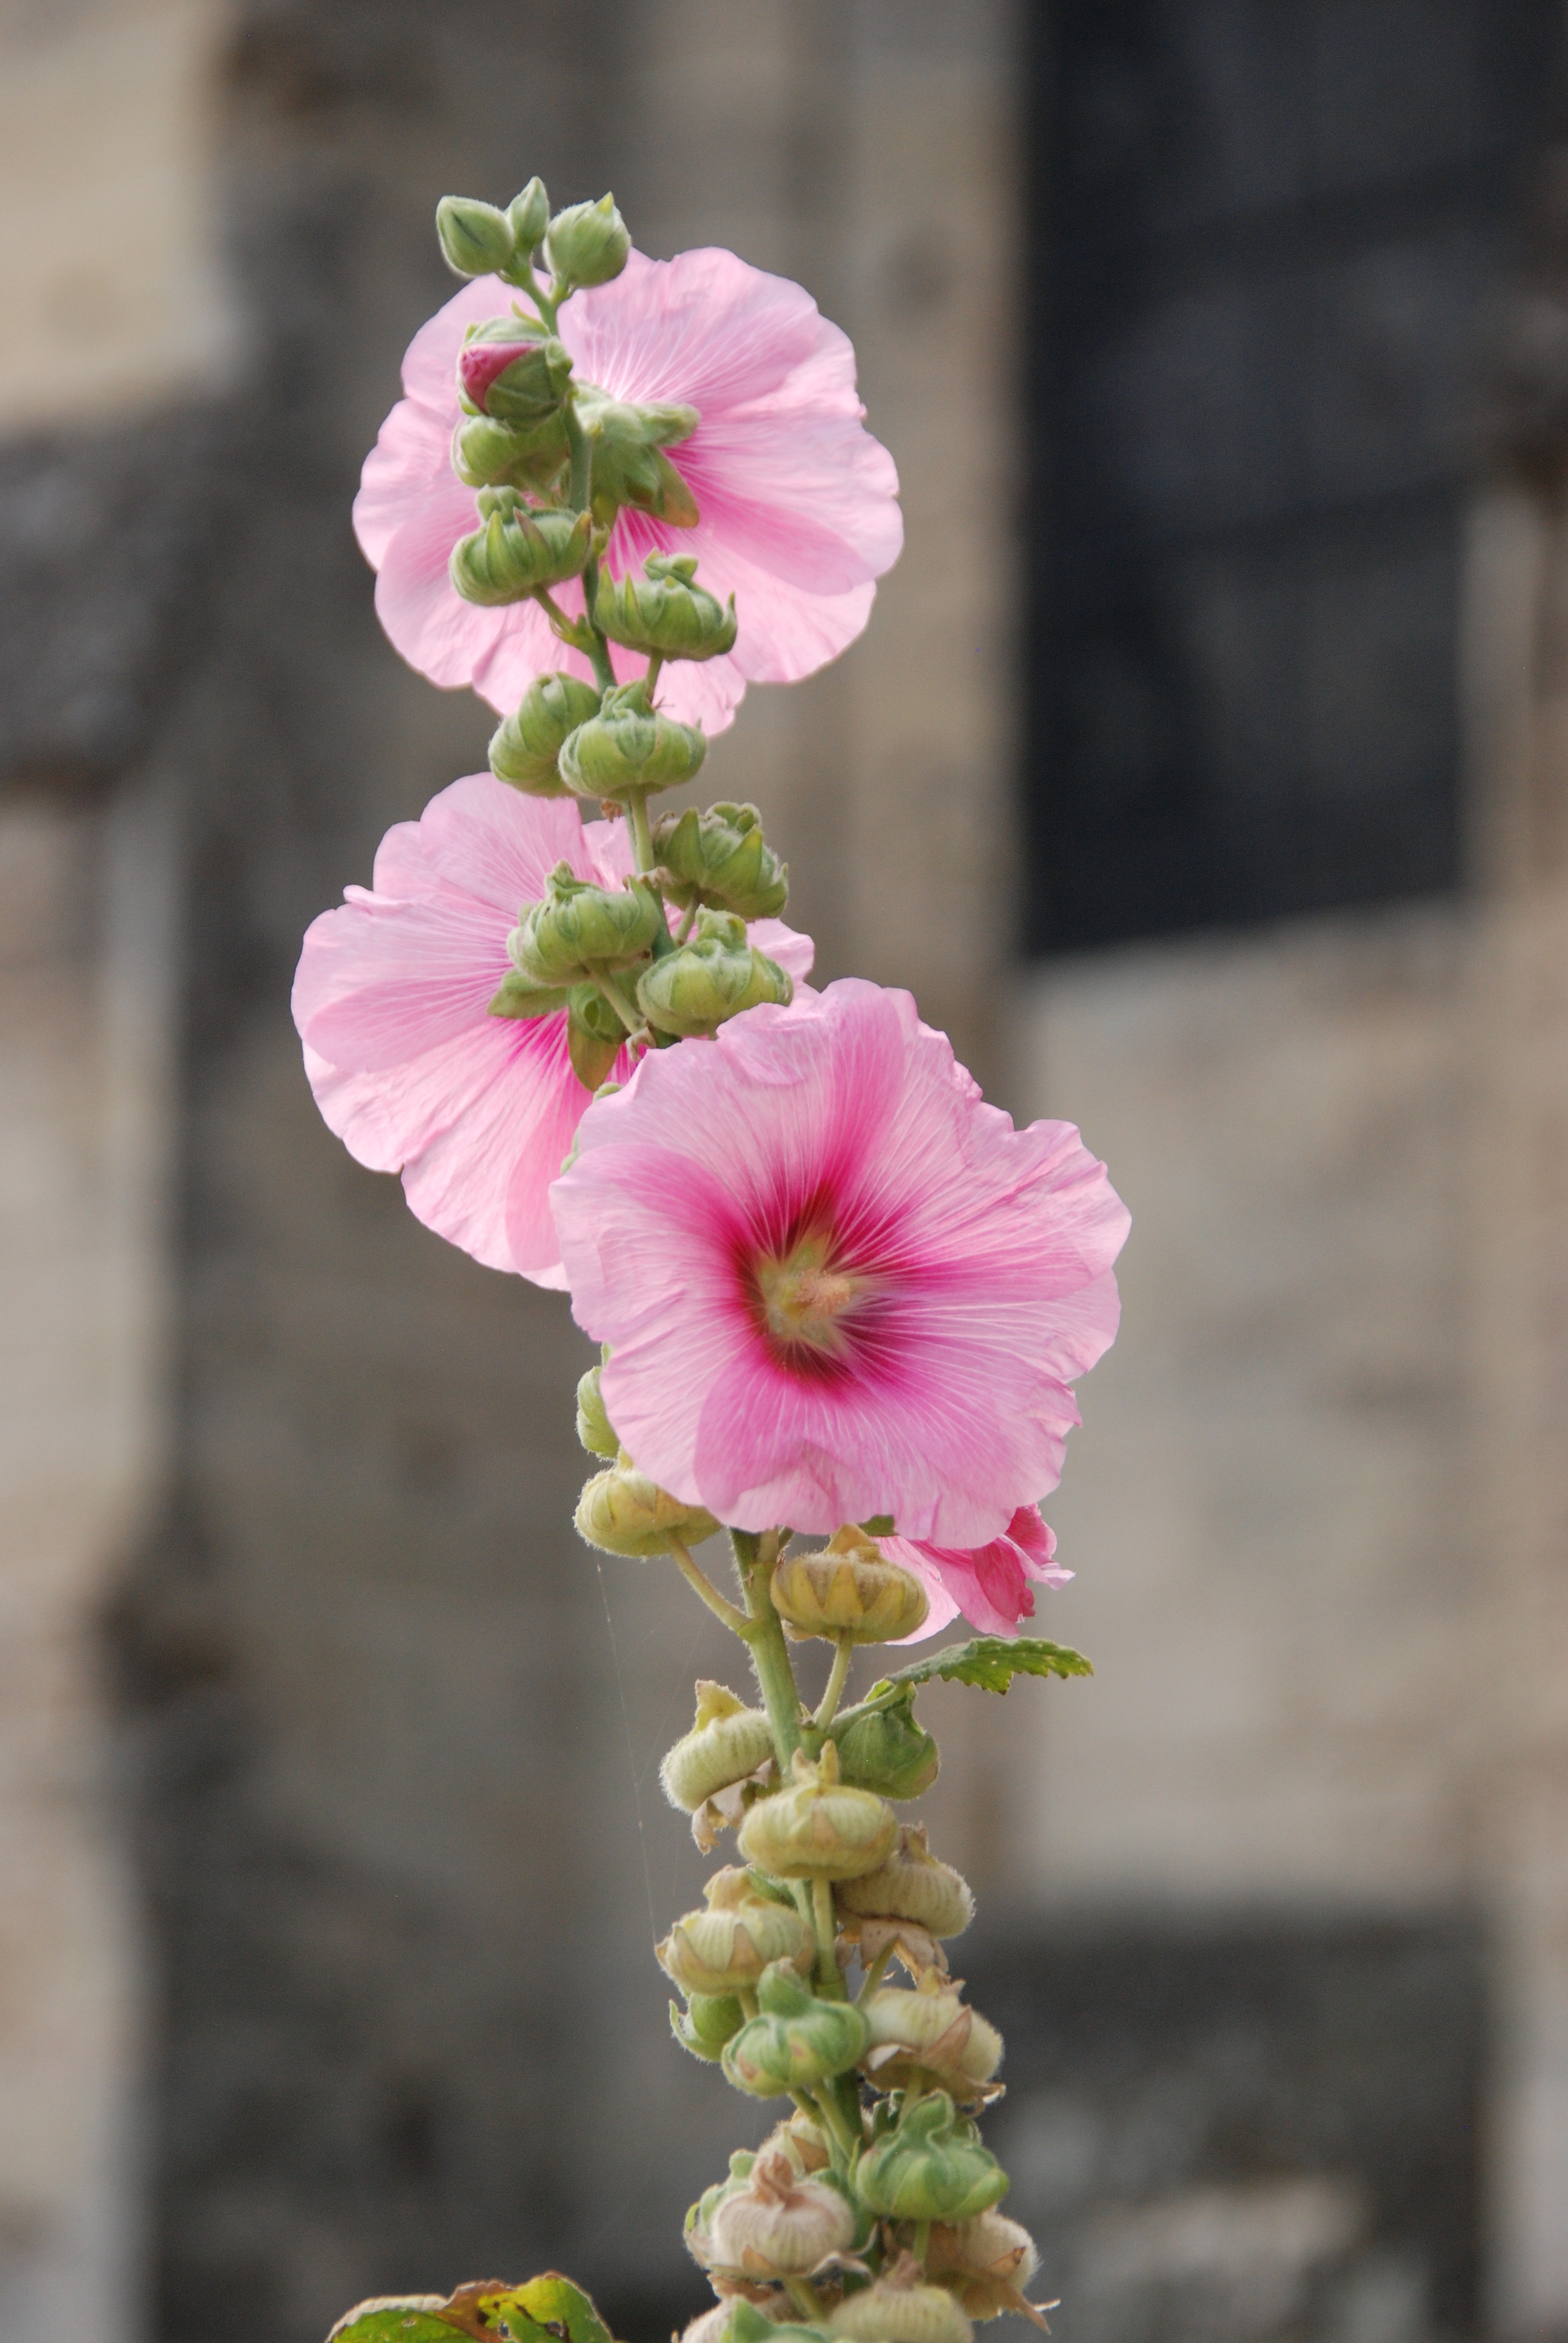
blossom, plant, flower, petal, rose, spring, botany, pink, flora, button, wildflower, hollyhock, floristry, malvales, hollyhocks, macro photography, flowering plant, plant stem, land plant